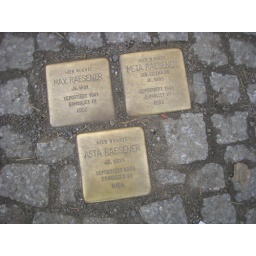
Markers on the sidewalk outside a building in Berlin where the occupants were deported.